United Shopping Tower

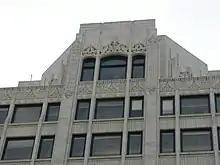
Close-up of elaborate terracotta at the tower's 12th floor

As the site was cleared, architect Bittman awarded the construction contract to Hendrickson & Alstrom, general contractors. The University Brick & Tile Company once located on E. 40th street in the University District was responsible for much of the building's exterior terracotta. Construction began in January 1929 and was mostly completed by late August. Among the first tenants to sign on for the unique new building was the Shopping Tower Bargain Basement, a newly formed discount department store that would occupy the entire basement. Puget Sound Power and Light Company and Western Union also signed leases for space. Most of the twelfth floor was leased to Gene Hanner for a photography studio. A superficial 13th floor located below the roof was used for storage.